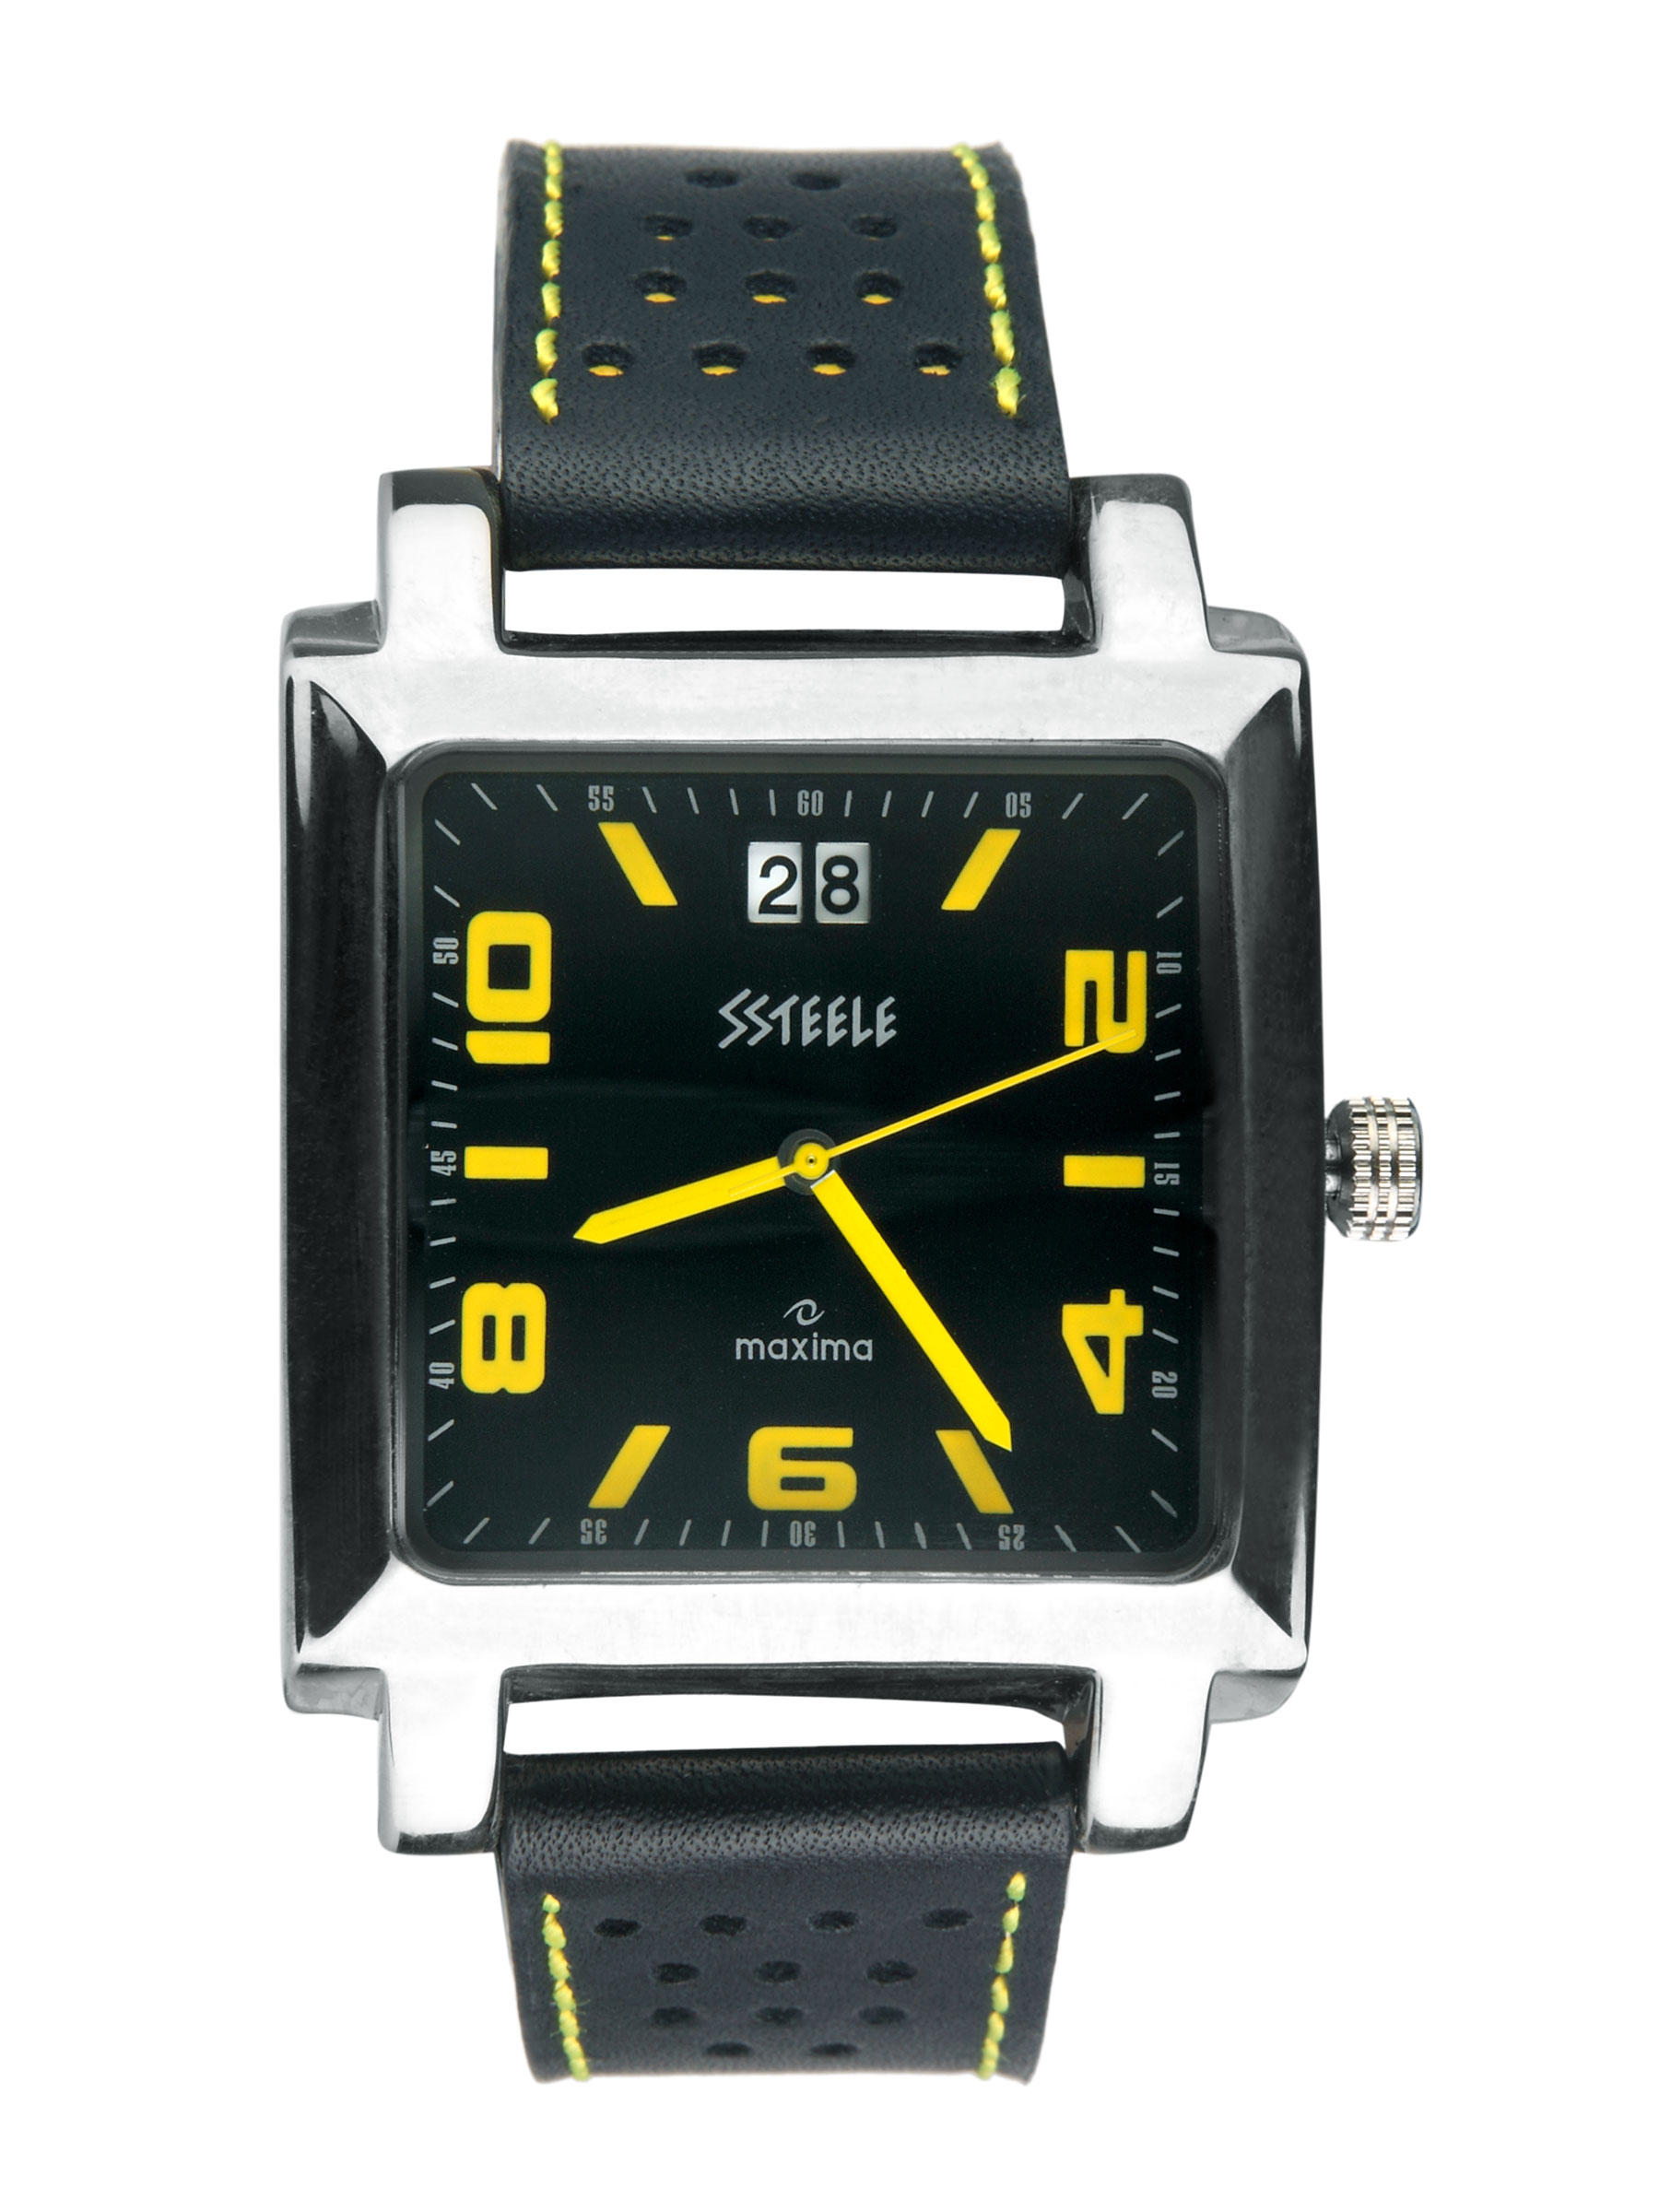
Maxima Men Black Dial Watch
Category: Accessories / Watches / Watches
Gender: Men
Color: Black
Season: Winter 2016
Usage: Casual